Bad Eisenkappel

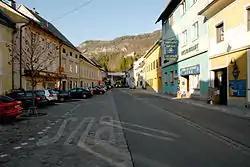
Eisenkappel main square

Bad Eisenkappel, also known as Eisenkappel, is a municipality located in the Vellach Valley in the Karawanken mountain range with the nearby peaks: Obir, Peca, and Olševa. It is the population center of the market township of Eisenkappel-Vellach (population 2,446) of the Völkermarkt district in the State of Carinthia, Austria near the border of Slovenia.